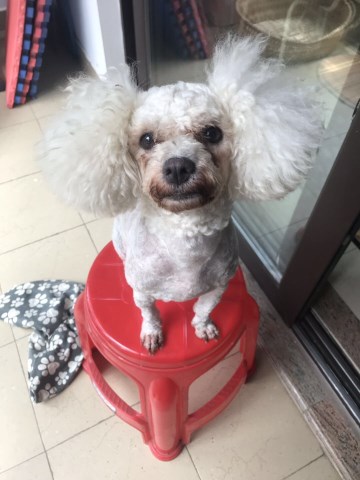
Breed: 3083-n000117-Bichon_Frise